How Do You Like Wednesday?

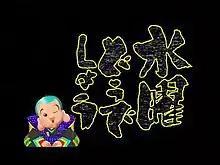

is a Japanese television variety series that aired on HTB in Hokkaidō, Japan, and on other regional television stations in Japan. The program debuted on HTB on October 9, 1996. The series was one of the first local variety programs to be produced on Hokkaido; prior to this series' launch, local variety programs in Hokkaidō were virtually non-existent. The program also had a significant influence on other local programs in other regions in Japan, most notably "Kwangaku!" in Kansai and "Nobunaga" in Tokai.